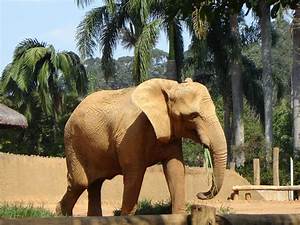
Label: elefante